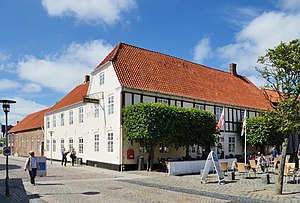
Danske Hoteller A/S / Galleri
Danske Hoteller A/S er en dansk hotelkæde, der driver hoteller i Danmark. Selskabet blev etableret i 1990, da Dronninglund Hotel i Vendsyssel blev erhvervet.